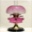
Label: lamp